Mum & Dad

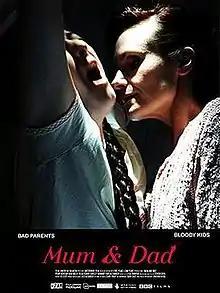

Mum & Dad is a 2008 British horror film by director Steven Sheil. Its premiere was on 22 August 2008 during the London FrightFest Film Festival. One day later it was shown during the Fantasy Filmfest in Germany. The film is the directorial debut of Steven Sheil.